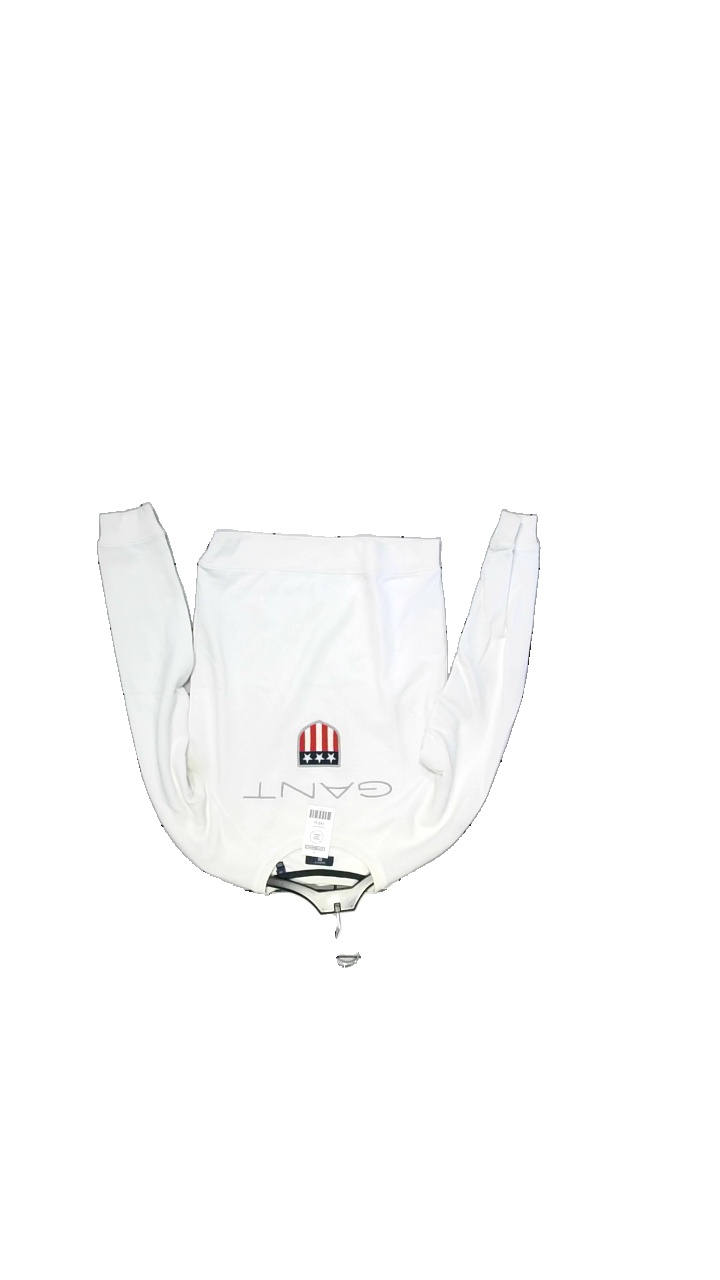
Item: Sweater (Ladies)
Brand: Gant
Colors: White, Blue, Red
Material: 90% Cotton, 10% Polyester
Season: Winter
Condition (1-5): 2
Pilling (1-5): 1
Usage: Reuse
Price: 100-150